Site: brandenburg
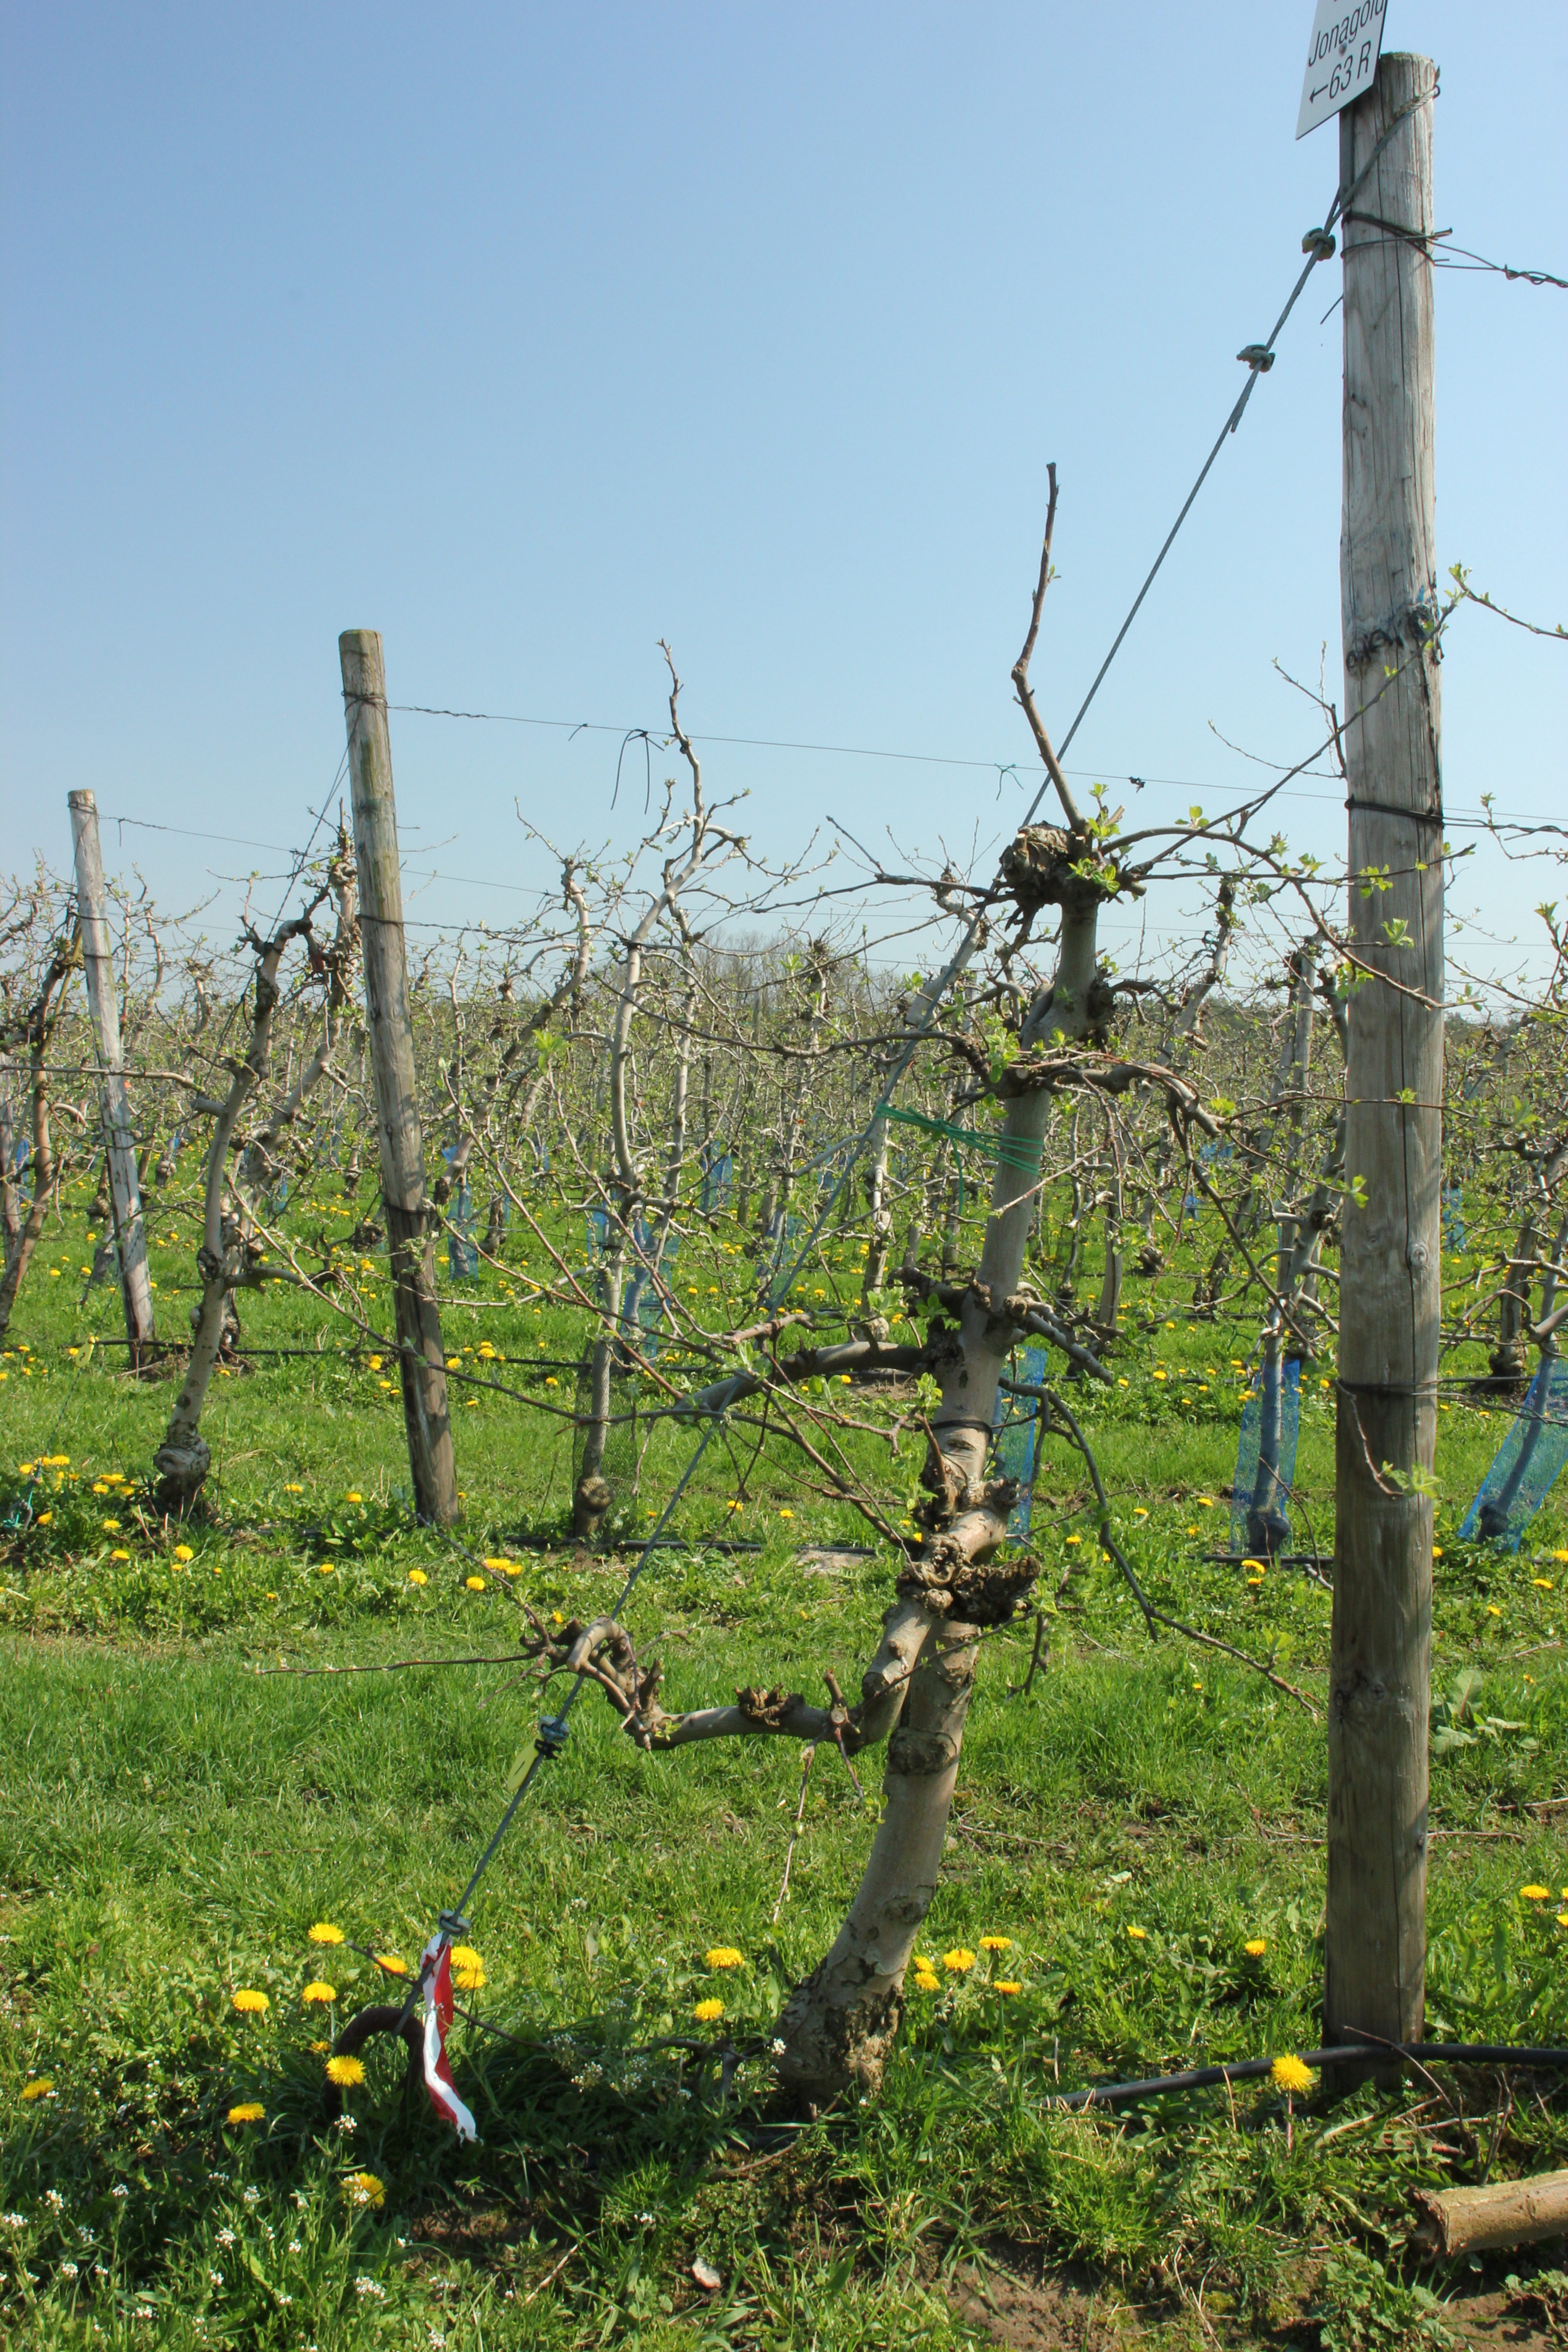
Growth stage (BBCH 56): Inflorescence emergence